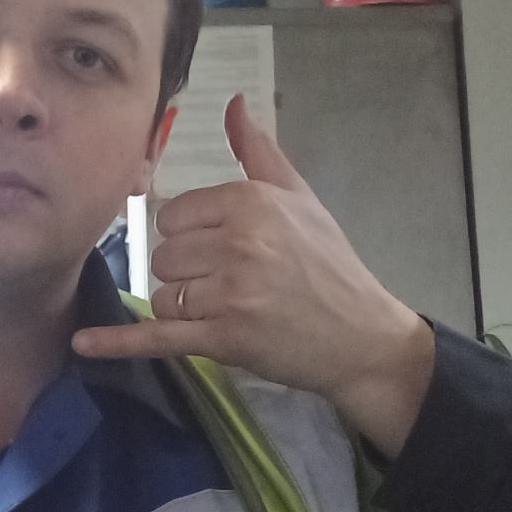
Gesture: call